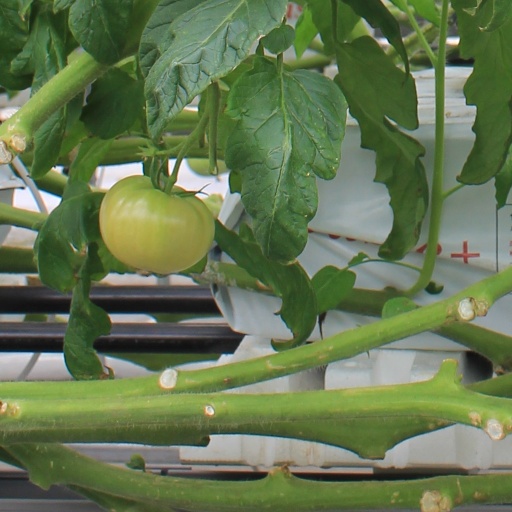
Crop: tomato